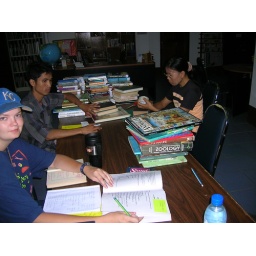
Amanda, John, and Phoebe work on labeling the English books in the library